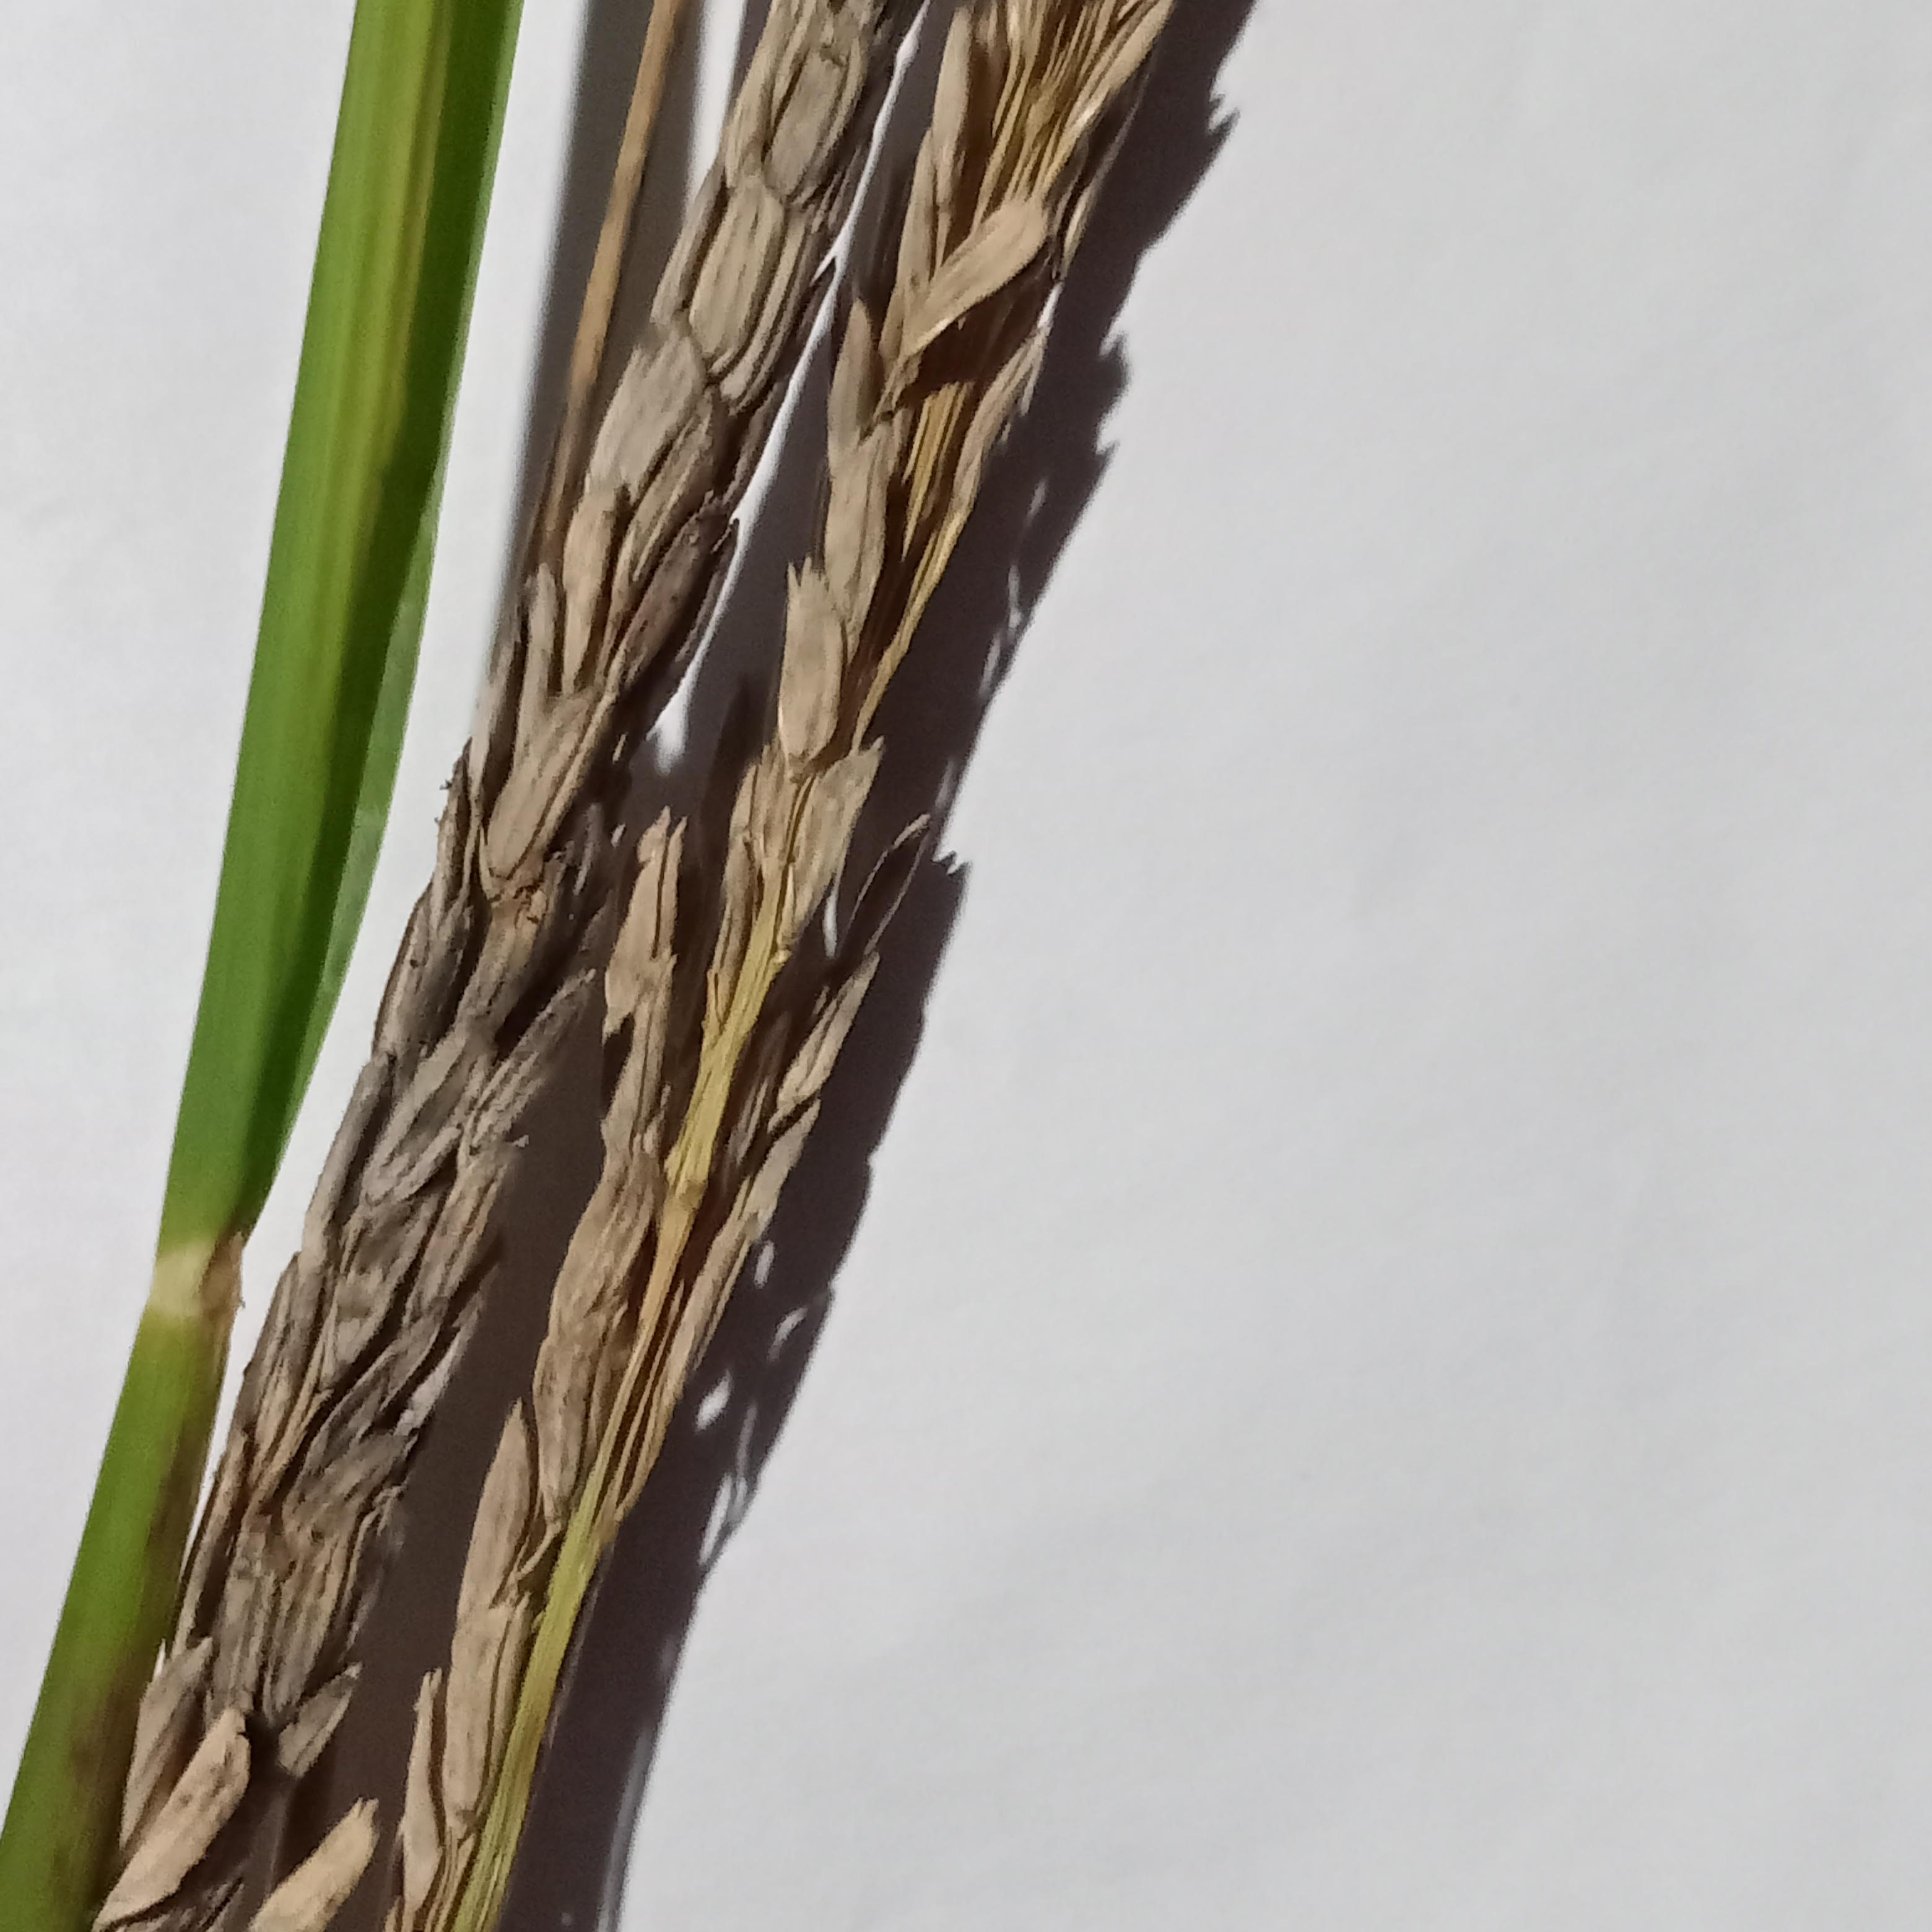
Label: Rice___Neck_Blast